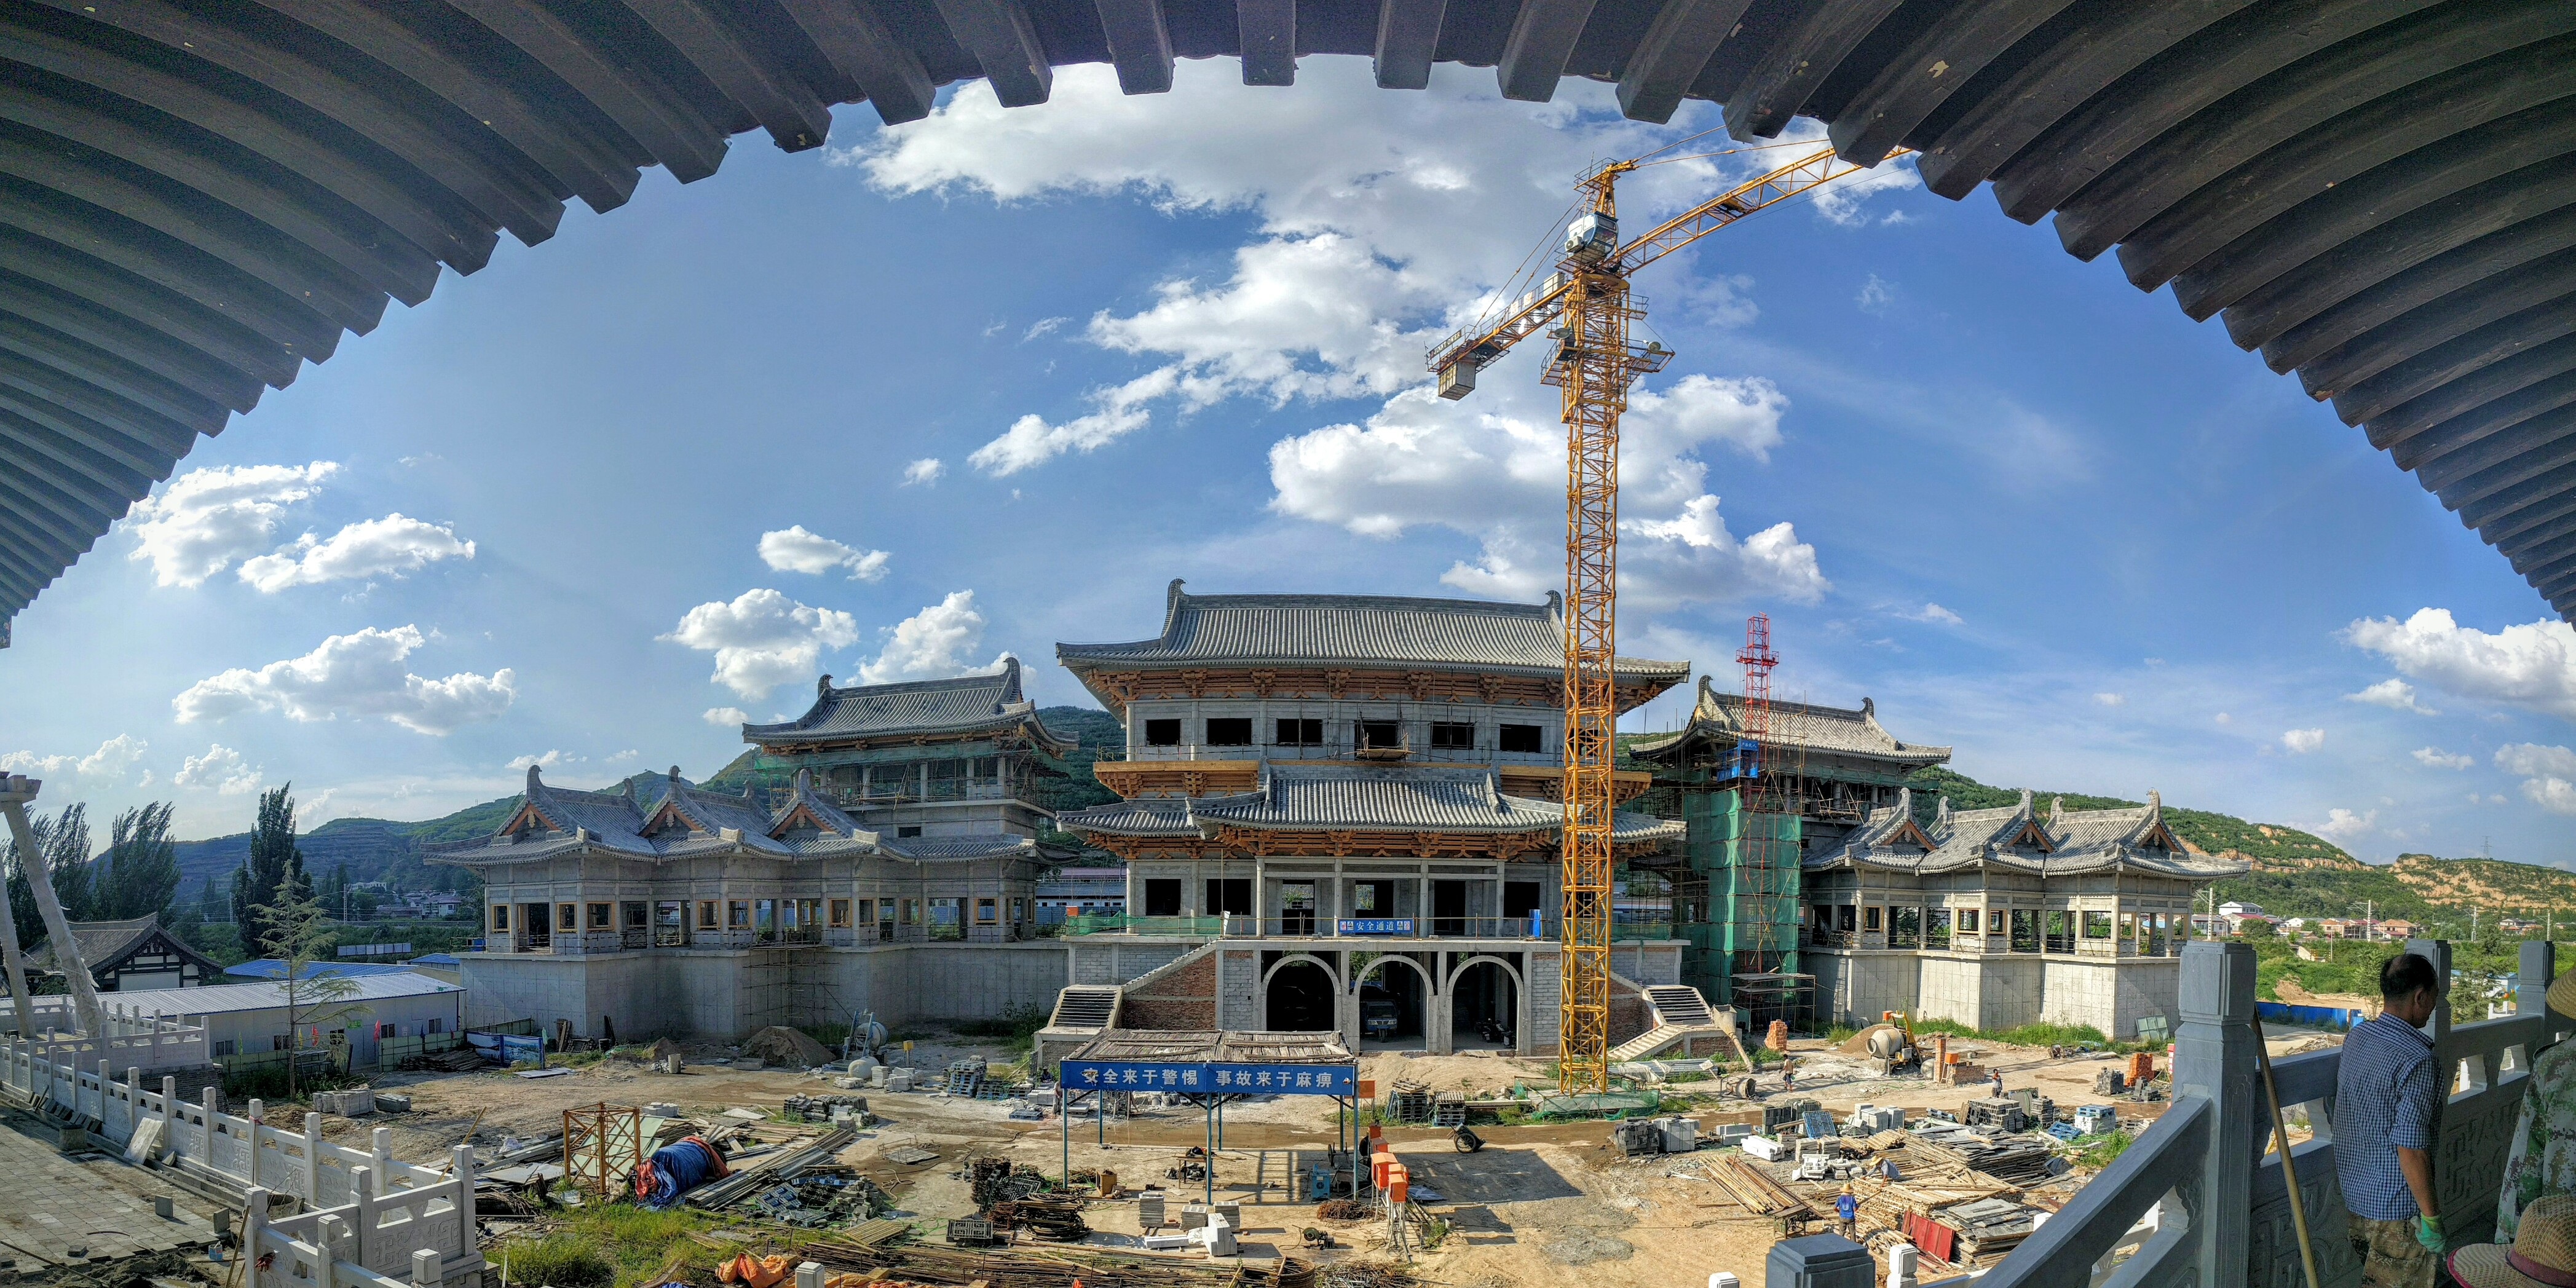
structure, building, cityscape, arch, landmark, tourism, stadium, arena, monastery, buddha, china wind, ancient architecture, sport venue, tang feng, tang yun